BR Standard Class 5 73082 Camelot

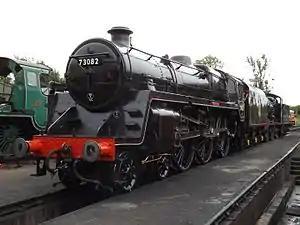
73082 on shed at Sheffield Park.

No. 73082 "Camelot" is a preserved British Railways Standard Class 5 4-6-0 based on the Bluebell Railway in Sussex, England, and owned by the 73082 Camelot Locomotive Society. It was outshopped from Derby Works in 1955, and worked on the Southern Region of British Railways. In August 1959, it received the name "Camelot" from withdrawn Urie King Arthur Class engine no. 30742.